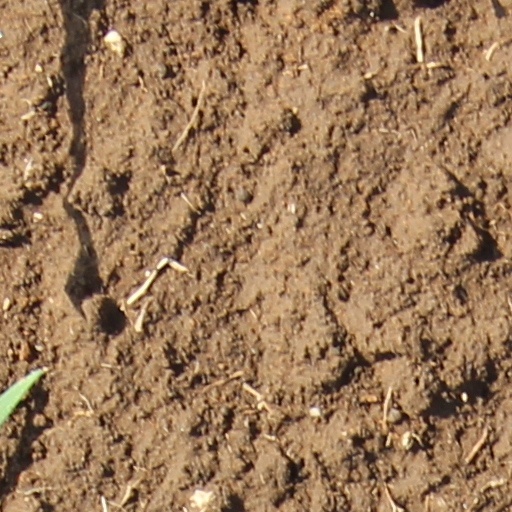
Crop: wheat